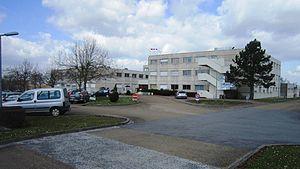
Hôpital de Châtillon-sur-Seine (Côte d'Or)
Le Châtillonnais, ou pays châtillonnais, est une région naturelle française du nord de la Côte-d'Or aux limites de l'Aube et de la région Champagne. Reposant sur un socle calcaire creusé par le haut cours de la Seine c'est une région historique ancienne dont la ville principale semble avoir été successivement celle du mont Lassois puis de Vertillum sous l'Antiquité tardive. Sous les mérovingiens Latiscum, au sommet et autour du mont Lassois, est le centre d'un archidiaconé qui s'étend jusqu'à Bourguignons actuellement dans l'Aube avant que Châtillon-sur-Seine n'y supplée.
Châtillon-sur-Seine est une commune française située dans le canton de Châtillon-sur-Seine du département de la Côte-d'Or en région Bourgogne-Franche-Comté.